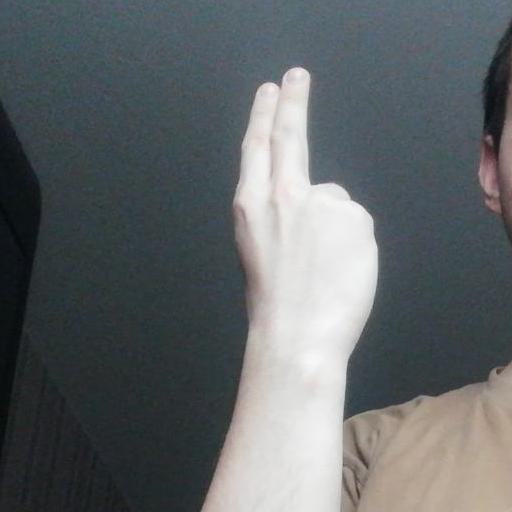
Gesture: two_up_inverted